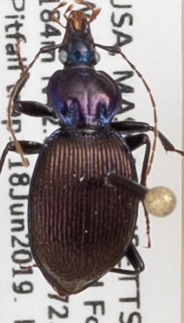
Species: Sphaeroderus canadensis canadensis
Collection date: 2019-06-18
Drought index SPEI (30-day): -0.116
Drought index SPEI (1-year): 2.09
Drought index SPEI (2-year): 2.09